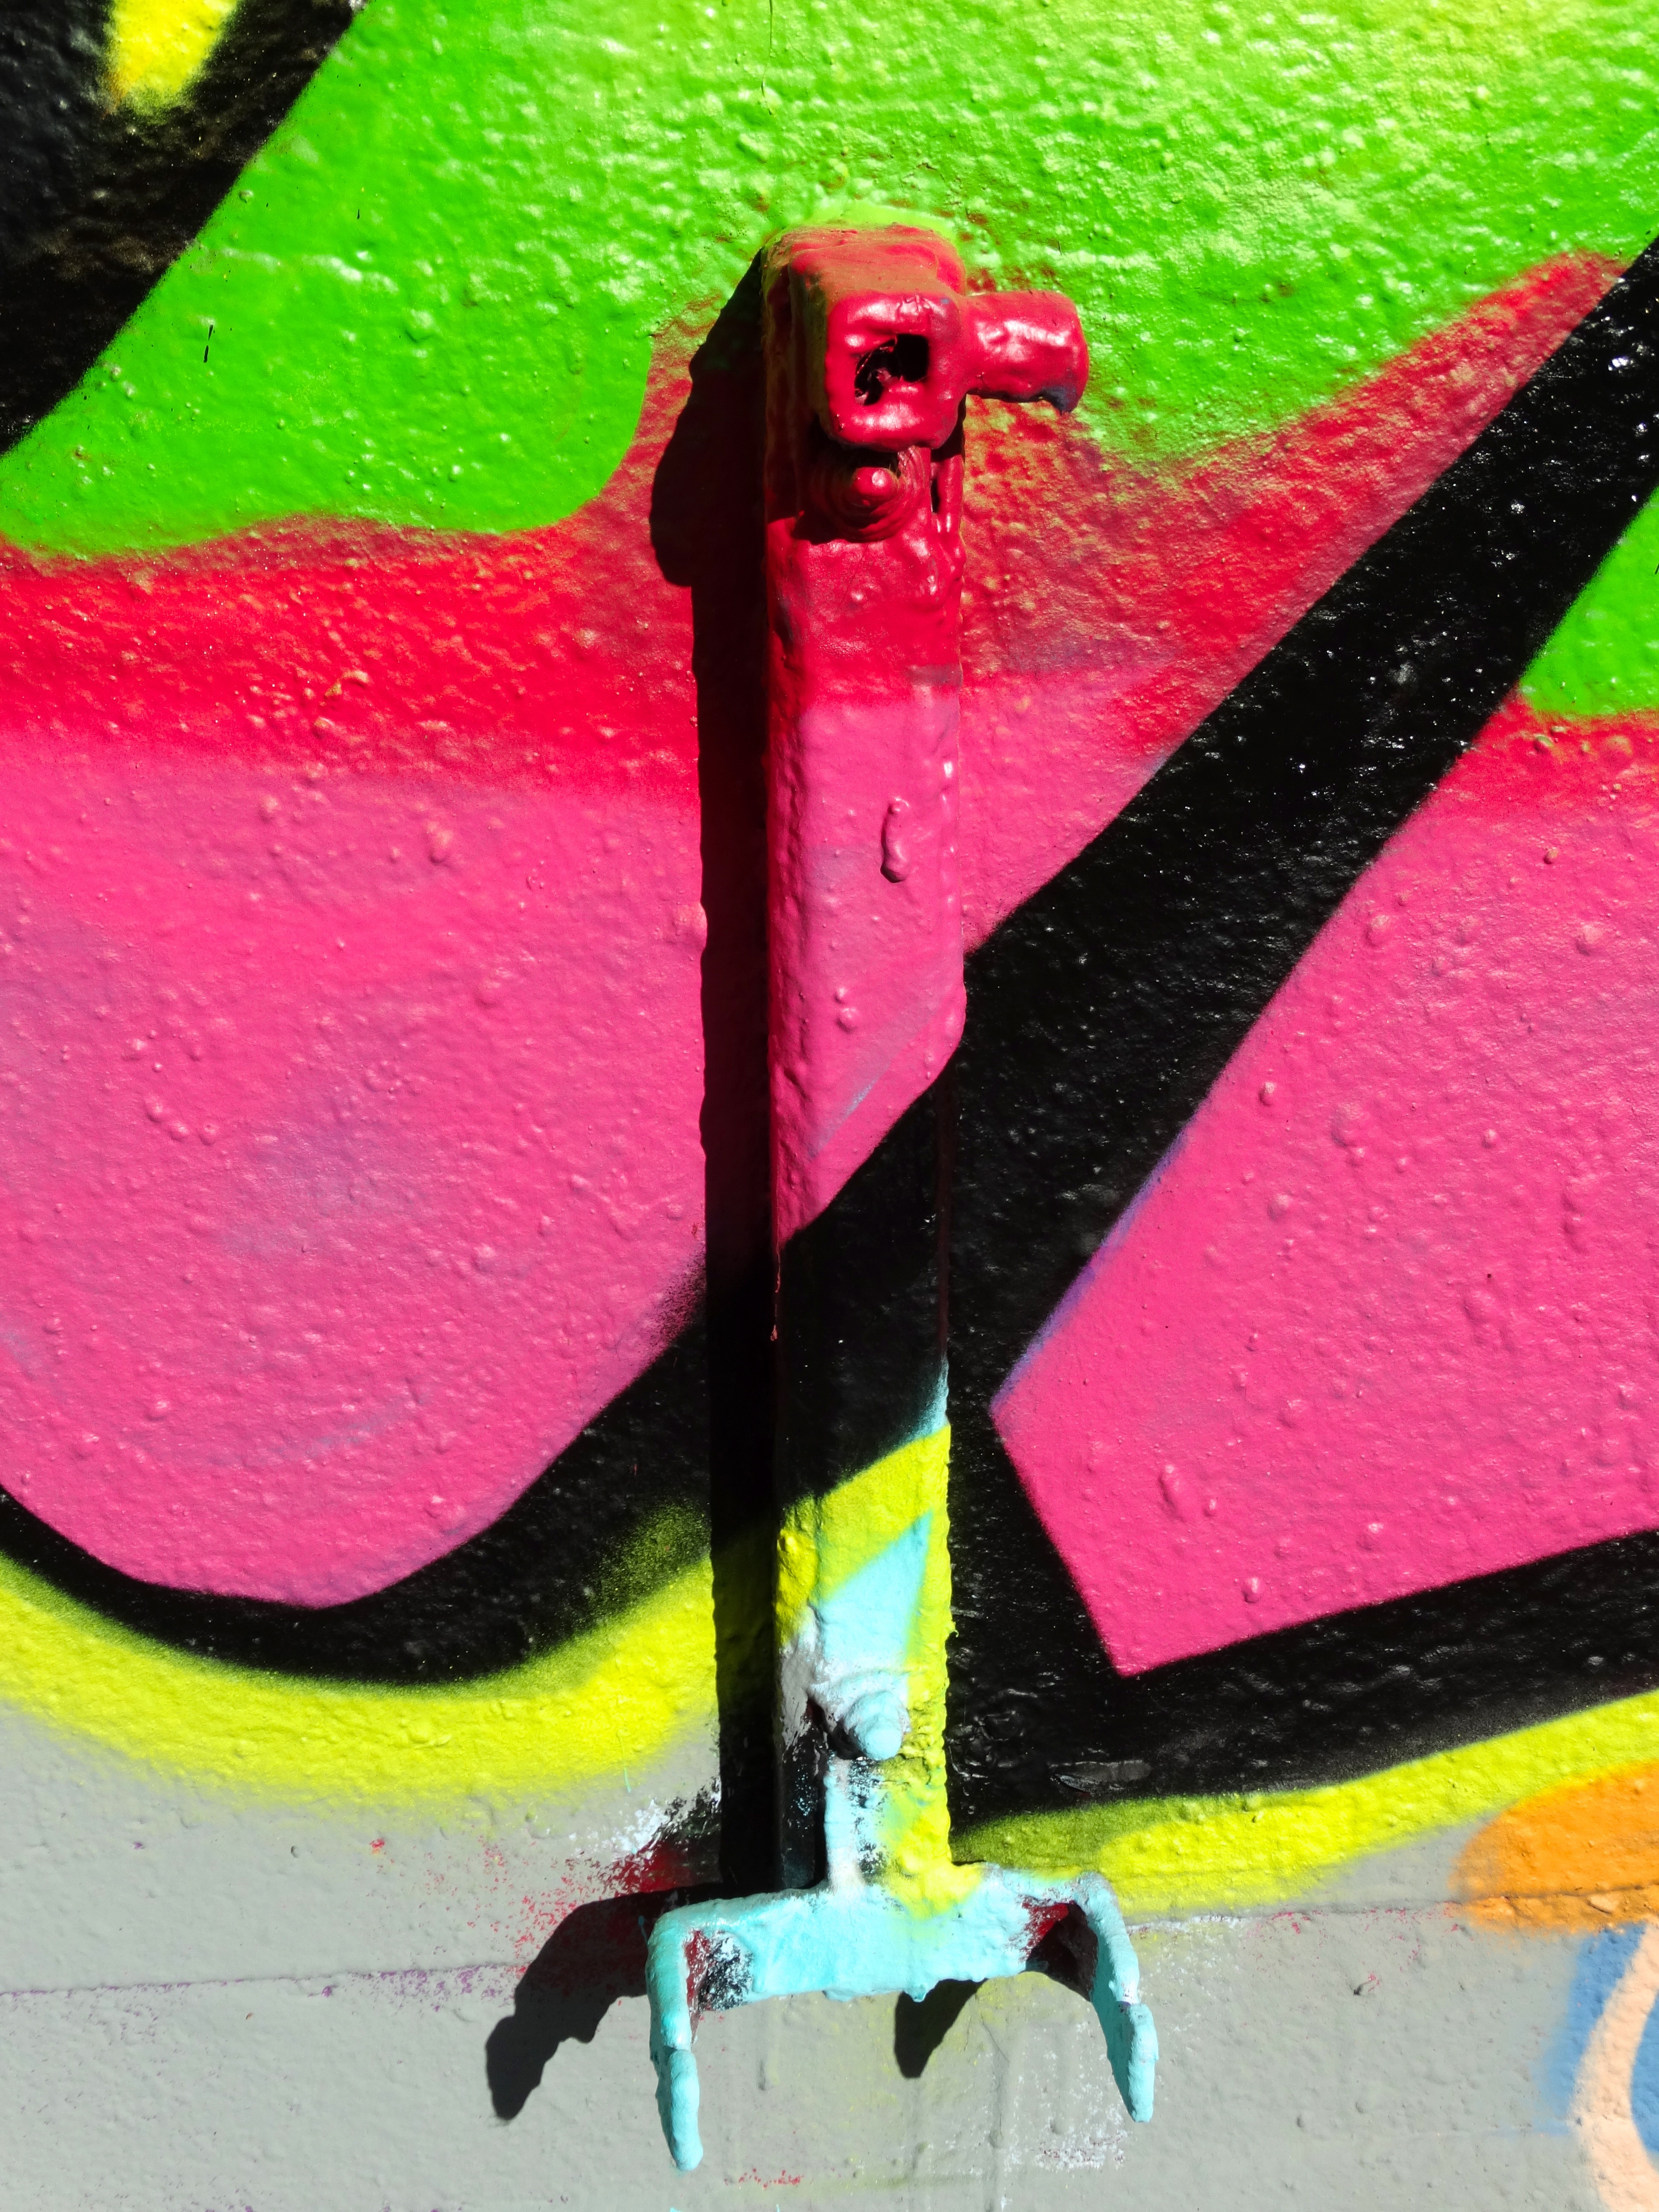
flower, red, spray, color, communication, colorful, graffiti, painting, street art, art, creativity, illustration, decorative, murals, rebellion, modern art, acrylic paint, painted over, too much color